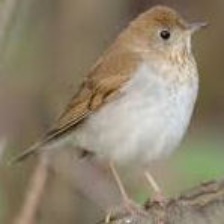
Species: VEERY
Scientific name: CATHARUS FUSCESCENS